Clan MacLellan

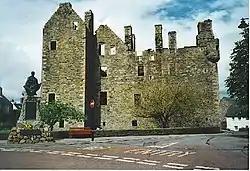

MacLellan's Castle, found in Kirkcudbright in south-west Scotland was the seat of the chief of Clan MacLellan. The castle's beginnings lie in the Reformation of 1560 which led to the abandonment of the Convent of Greyfriars which had stood on the site since 1449. The materials used to build the castle were taken from Lochfergus in Bomby in 1582 from a castle previously owned by the Lords of Galloway and where John M'Lelan of Lochfergus is mentioned in 1448.